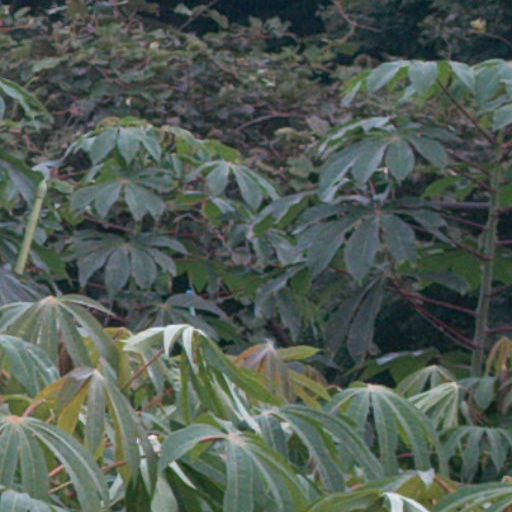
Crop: cassava